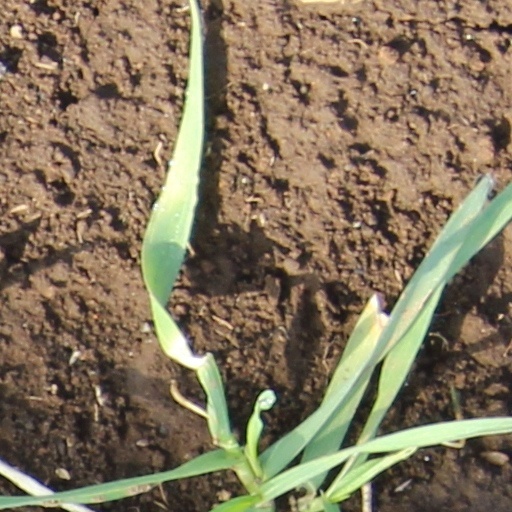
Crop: wheat